Dwinell-Wright Company

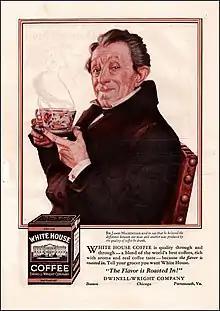
Dwinell-Wright advertisement featuring a painting of a man and a quote from Sir James Mackintosh

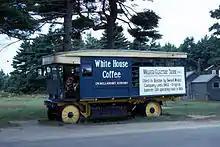
A 1914 Walker Electric Truck used by the Dwinell-Wright Coffee Co. displayed at Edaville Railroad in Carver, Massachusetts circa 1966

Dwinell-Wright Company and their White House brands of coffee and tea were the last and best known incorporation of one of the pioneers of the coffee roasting business in Boston, Massachusetts. James F. Dwinell started roasting coffee as Dwinell & Co. in 1845, and in 1879 he joined forces with Martin Hayward and George C. Wright to become Dwinell, Hayward and Co., which evolved to Dwinell-Wright Company in 1899 after the death of Mr. Hayward.